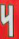
Number: 4